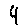
Label: 4